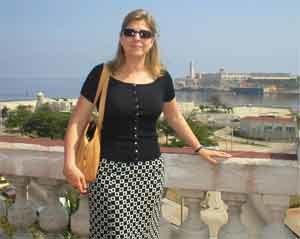
Beatriz Hernanz, née à Pontevedra en 1963, est une poète et critique littéraire espagnole.